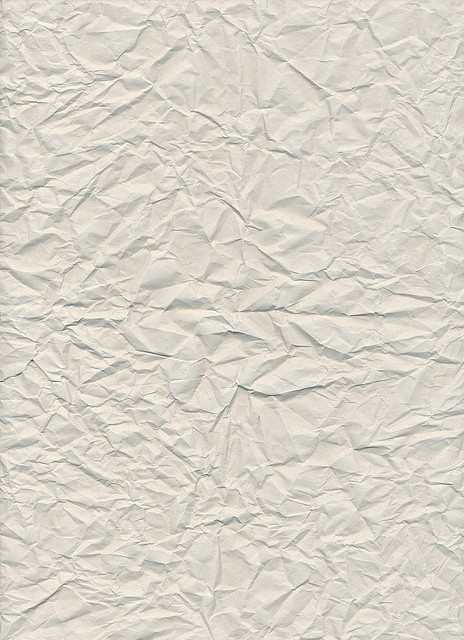
Texture: wrinkled